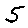
Label: 5